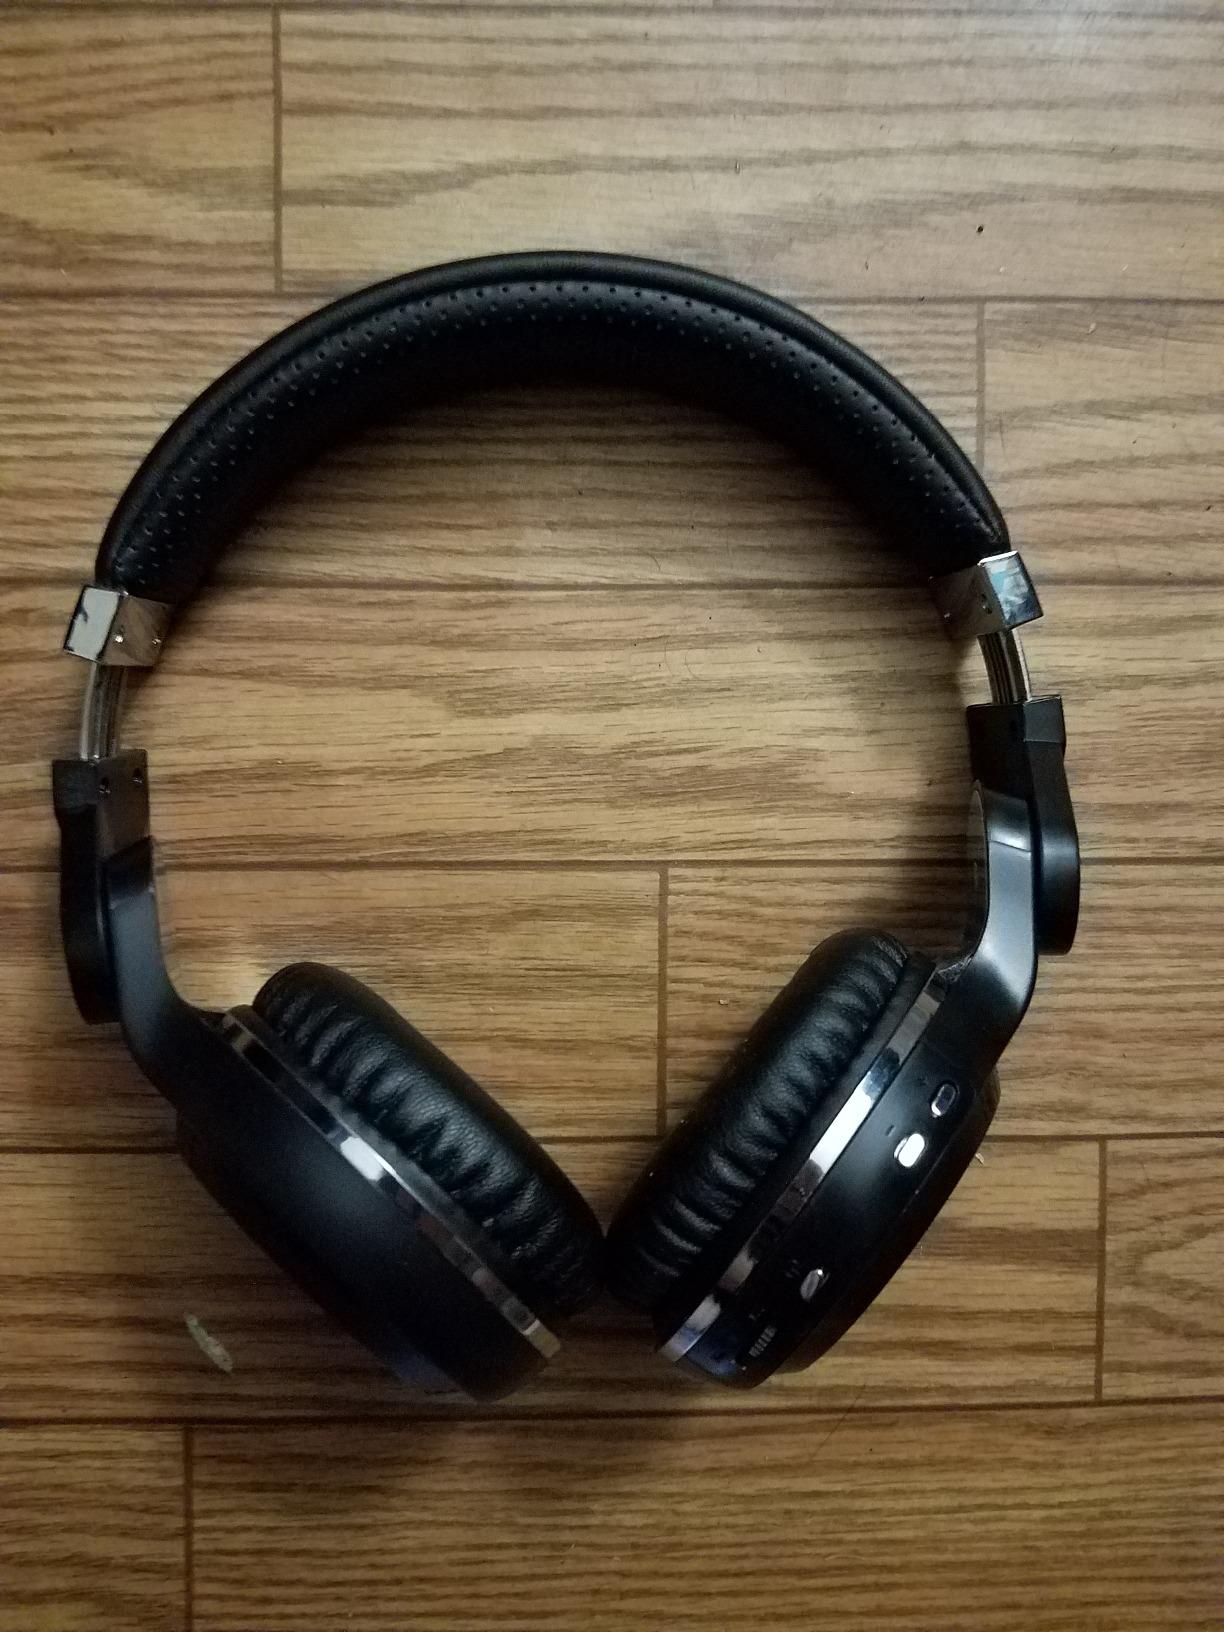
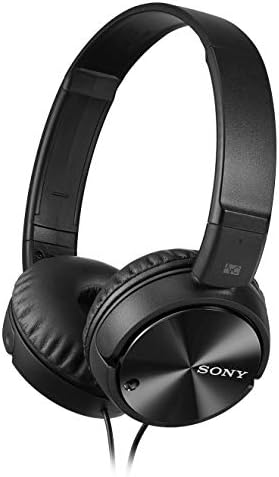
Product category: headphones
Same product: no